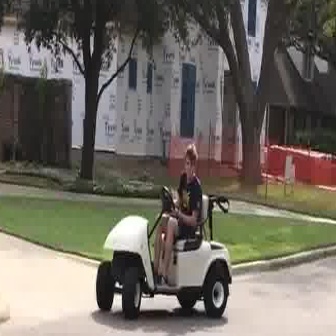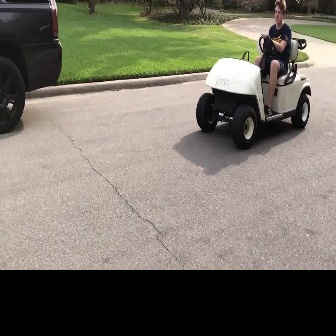
  Please identify the target specified by the bounding box [95,180,232,316] in the first image and locate it in the second image. Return the coordinates in [x_min,y_min,x_max,y_max] format.
Answer: [196,34,310,149]